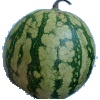
Label: Watermelon 1